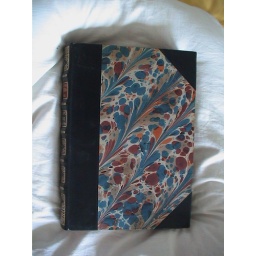
the hand made paper is made by floating oil colours on water